Sirkap

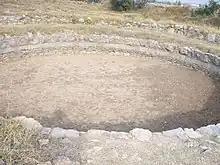
The round room of the Apsidal Temple.

A special Stupa at Sirkap is the so-called 'Double-Headed Eagle Stupa'. The pilasters here are of a Greek design, "Corinthian columns". In the middle arch, a Greek temple is shown; in the outer, a shrine of a Hindu design can be seen. On top of these sanctuaries, a Double-headed eagle is seated from which the name of the Stupa has been derived. This motif is rather odd, to say the least, as it is originally Babylonian. It seems to have spread to Scythia, and introduced in the Punjab by the Saka rulers.